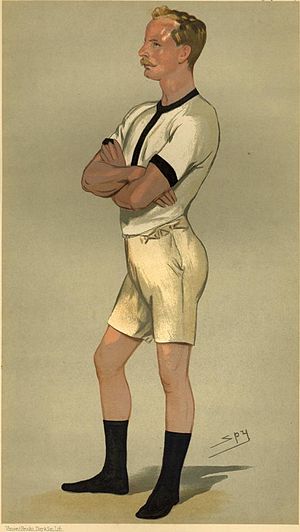
Guy Nickalls
Center
Guy Nickalls var en britisk roer som deltog i OL 1908 i London.